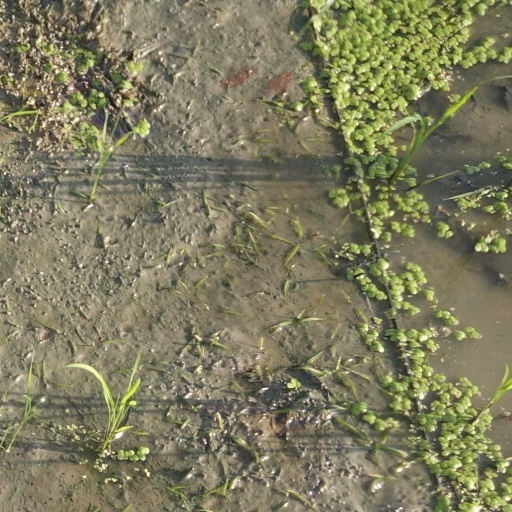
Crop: rice